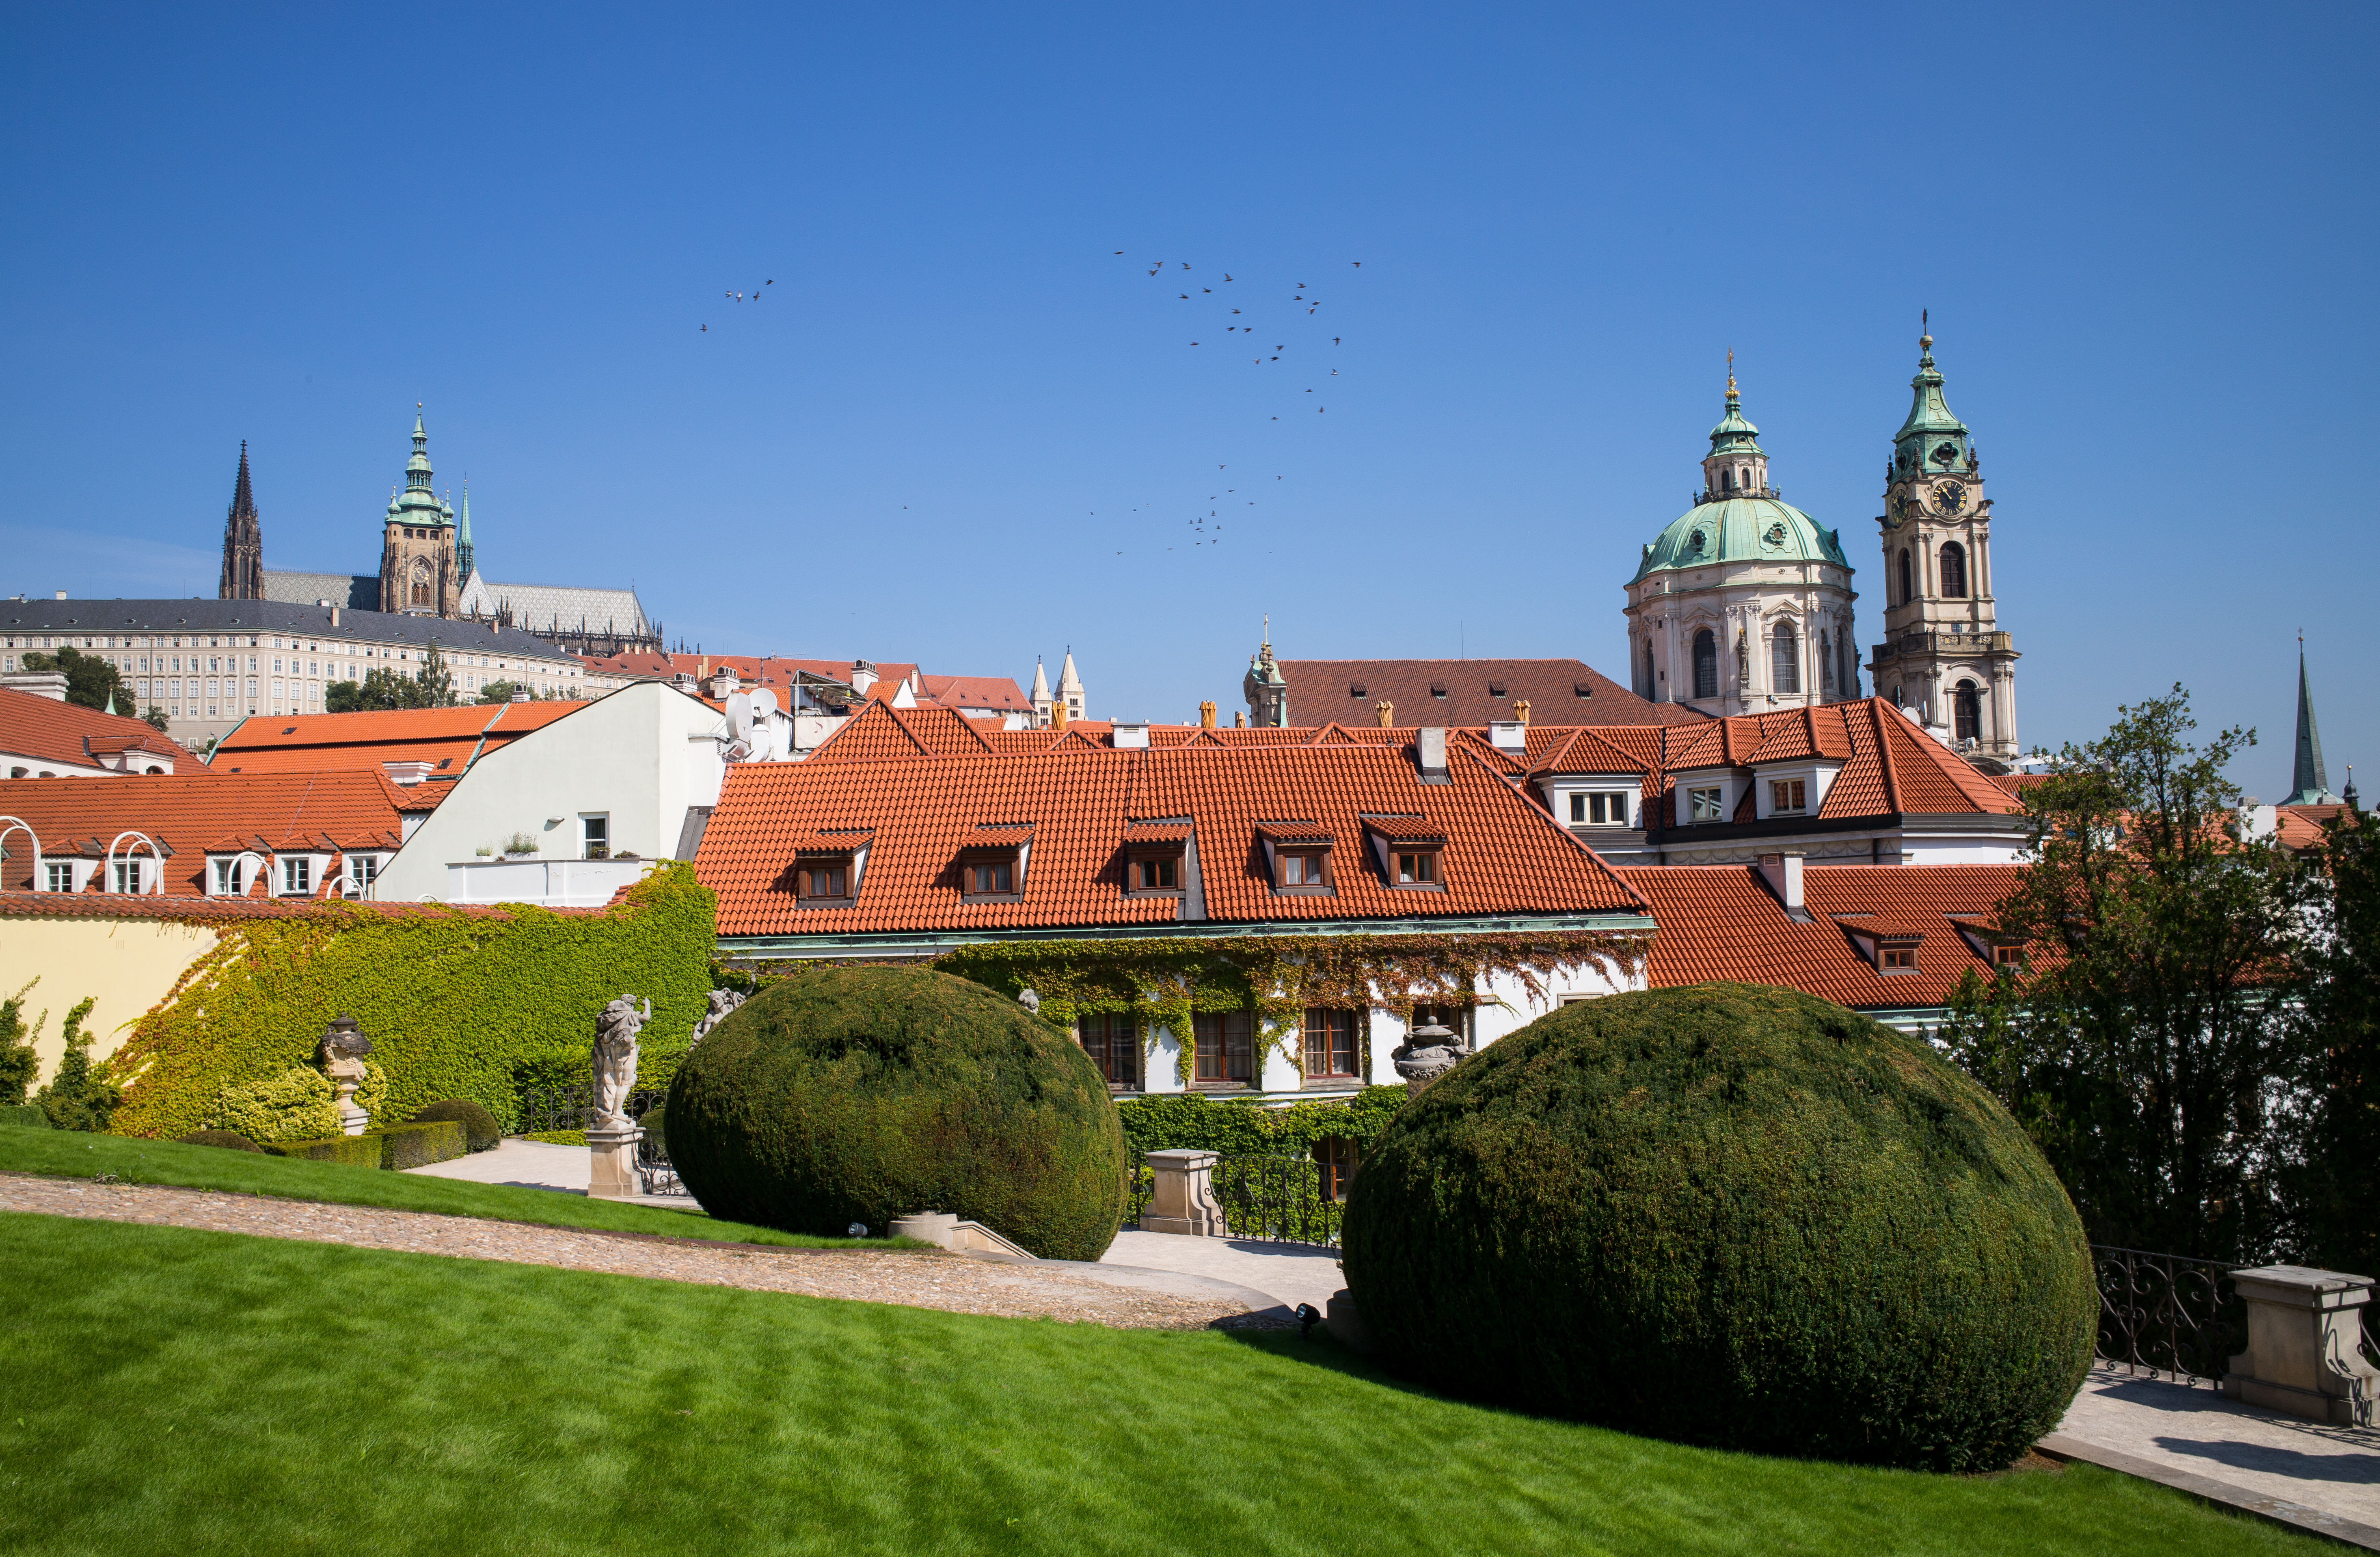
architecture, sky, town, building, chateau, palace, city, staircase, cityscape, panorama, summer, travel, europe, castle, landmark, blue, church, prague, garden, tourism, sunny, m, spires, monastery, saint, praga, day, town square, 28, quarter, estate, leica, mala, 240, hrad, strana, hradcany, czech, czechia, cesko, praha, praag, prag, summicron, lesser, nicholas, secret, vrtbovskeho, zahrada, stately home